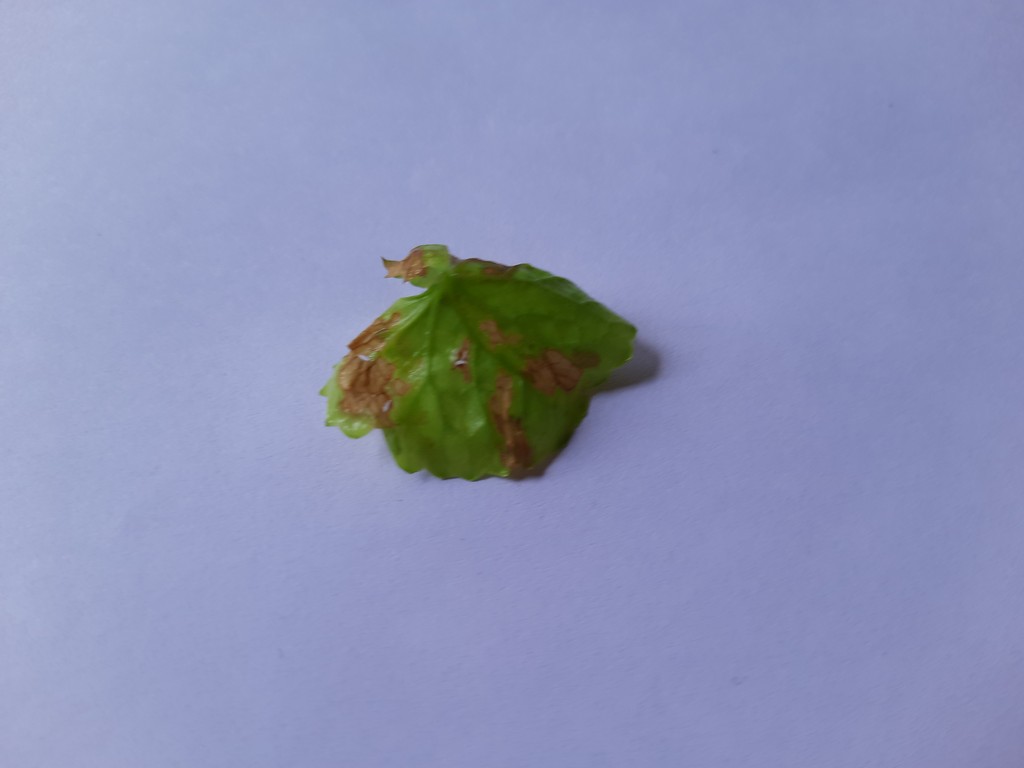
Label: Unhealthy